Patrick Lawrence, 5th Baron Trevethin

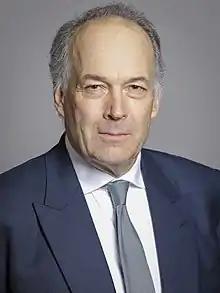
Lord Trevethin and Oaksey in 2019

Patrick John Tristram Lawrence, 5th Baron Trevethin and 3rd Baron Oaksey, (born 29 June 1960) is a British barrister, hereditary peer and crossbench member of the House of Lords. He was educated at Christ Church, Oxford.